Manavudu Danavudu

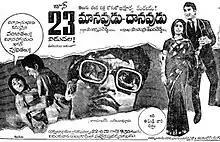
Theatrical release poster

Manavudu Danavudu is a 1972 Indian Telugu-language film directed by P. Chandrasekhara Reddy. The film stars Sobhan Babu, Sarada and Krishna Kumari. It was produced by P. Chinnapa Reddy of Ushasri Films.